La vita è una cosa meravigliosa

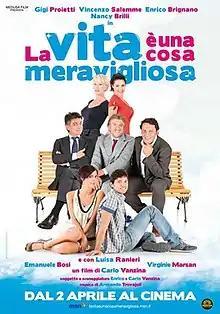
Film poster

La vita è una cosa meravigliosa is a 2010 Italian comedy film directed by Carlo Vanzina.